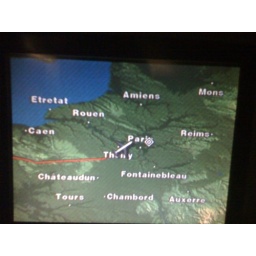
looks like our plane drew a red line in the sky as we went...